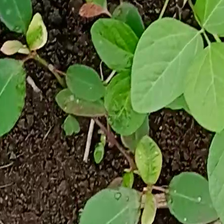
Weed species: Moti_dudhi(Euphorbia_geneculata_L)